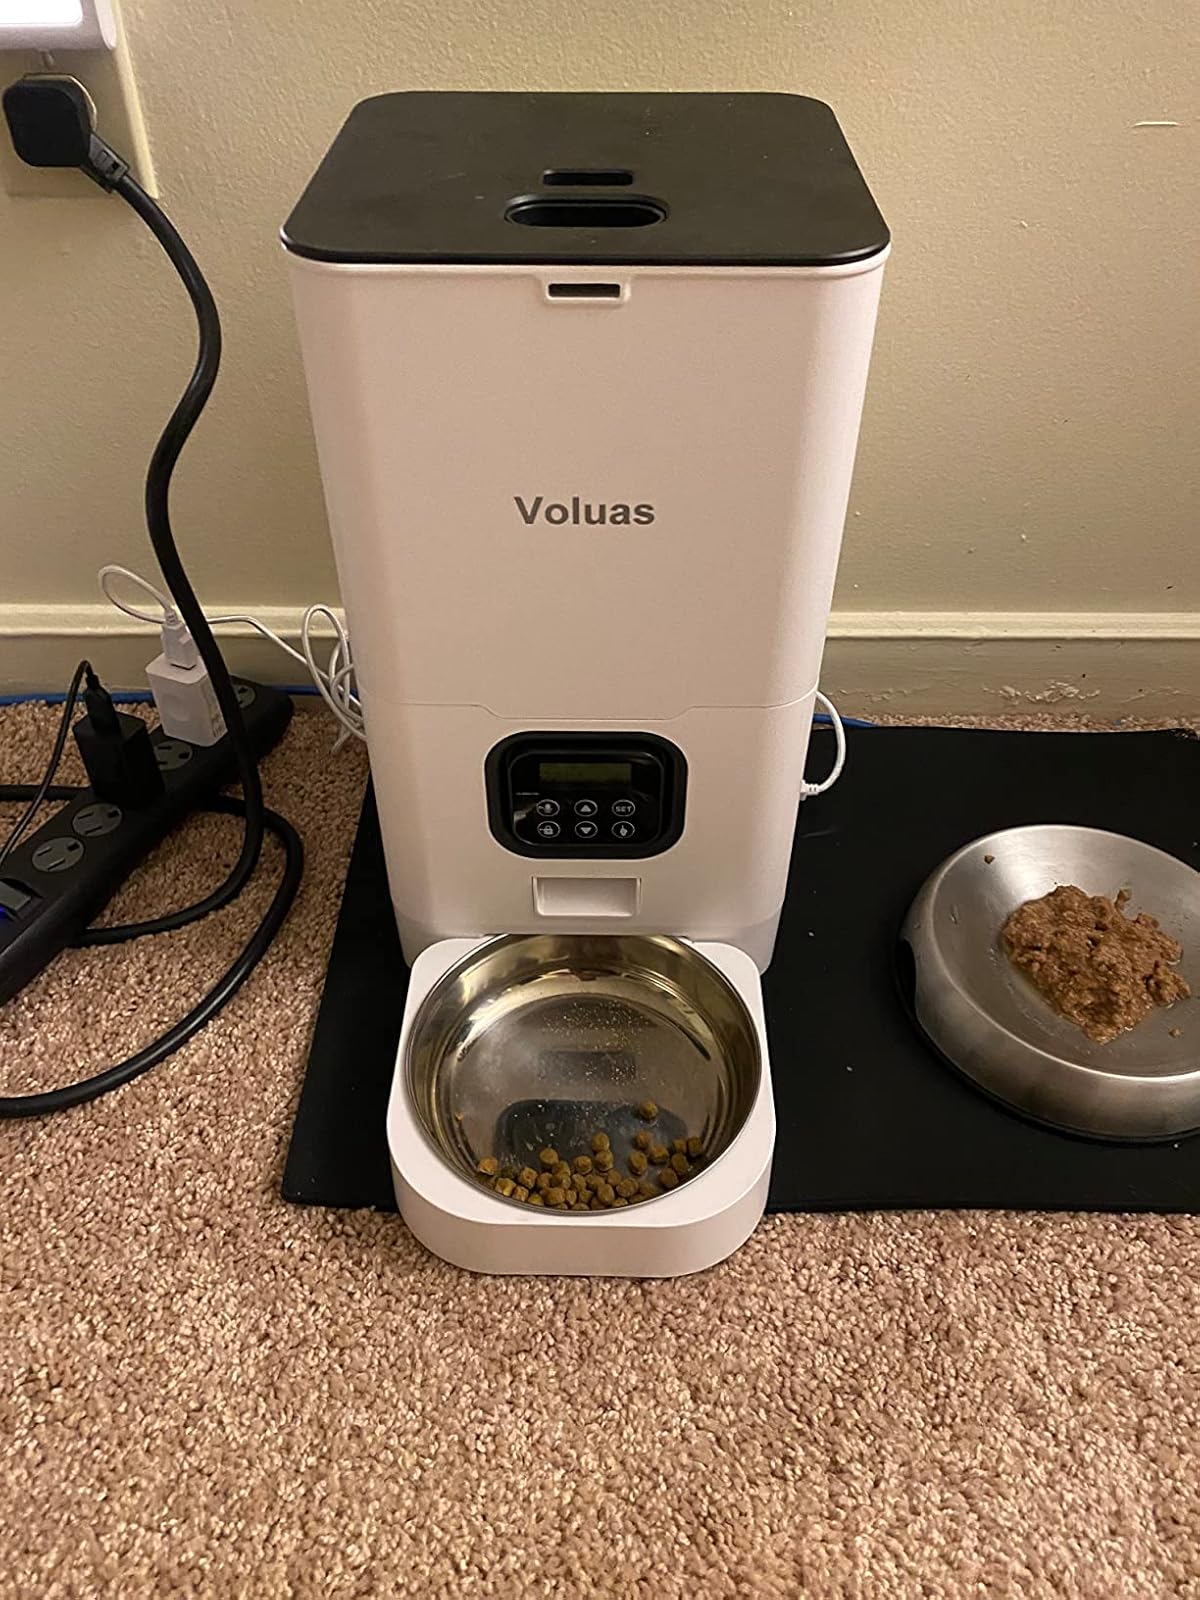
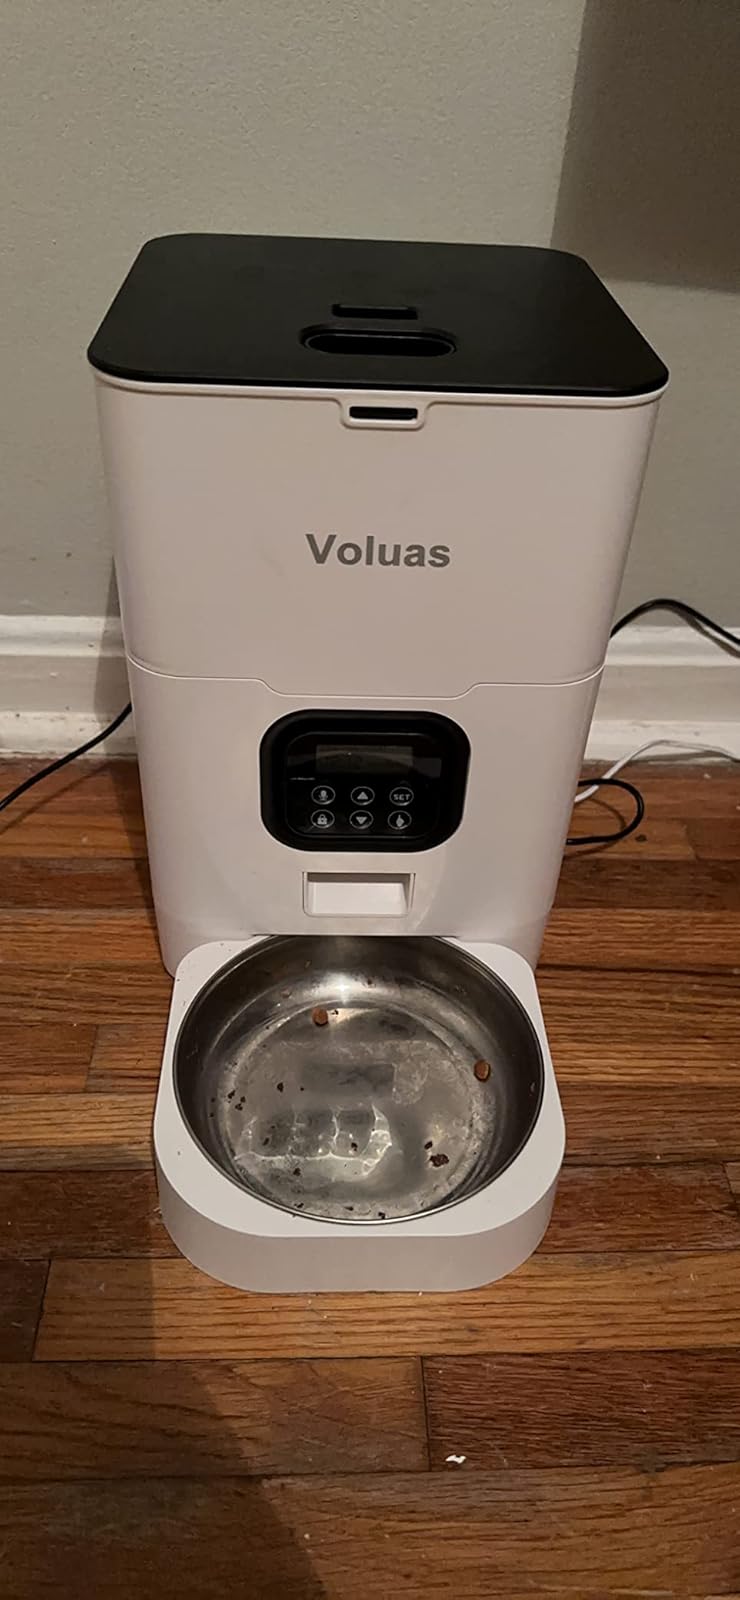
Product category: items_feeder
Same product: yes